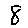
Label: 8